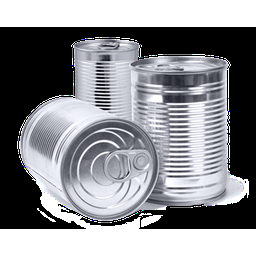
Label: metal